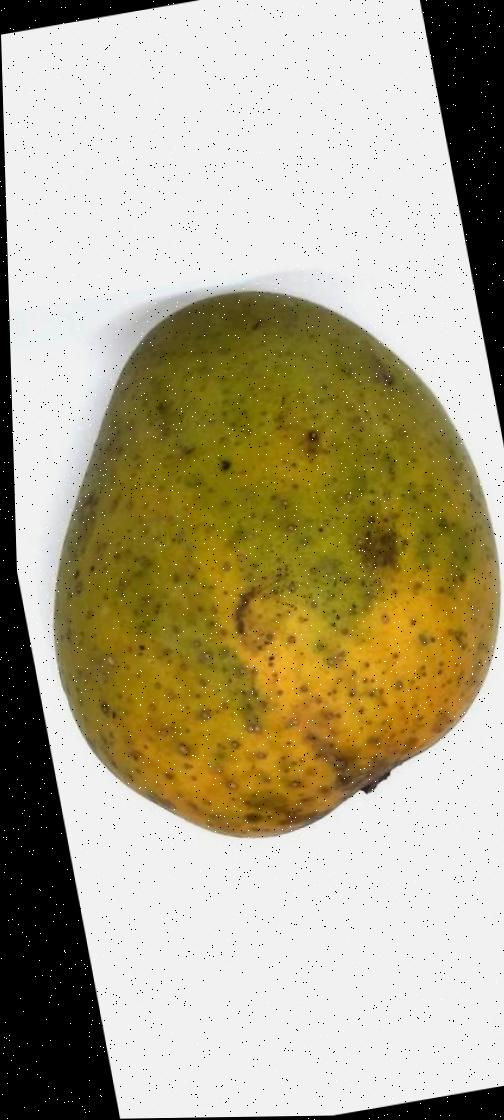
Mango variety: Himsagor